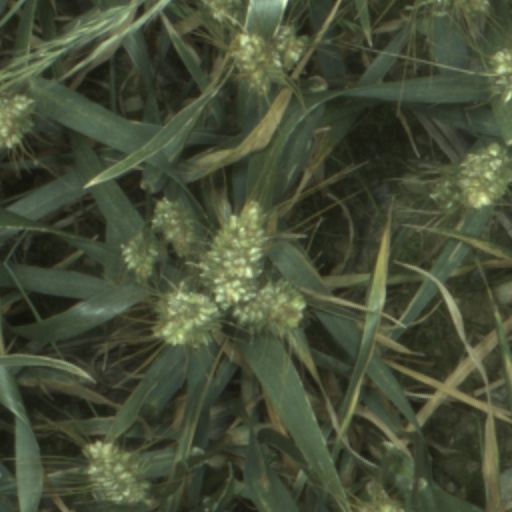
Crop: wheat